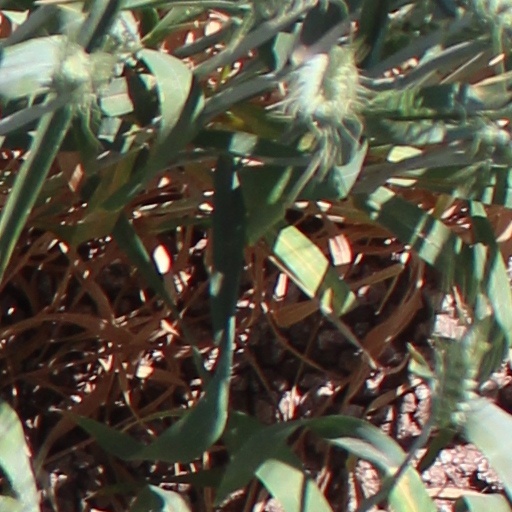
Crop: wheat